Georges Goyau

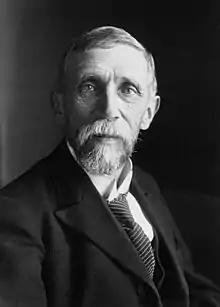

Georges Goyau (31 May 1869 – 25 October 1939) was a French historian and essayist specializing in religious history.